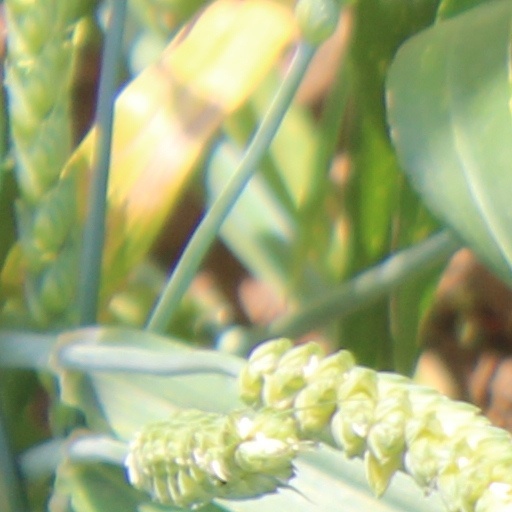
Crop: wheat